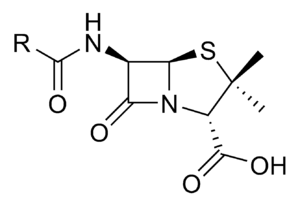
Un antibiotique est une substance naturelle ou synthétique qui détruit ou bloque la croissance des bactéries. Dans le premier cas, on parle d'antibiotique bactéricide et dans le second cas d'antibiotique bactériostatique. Lorsque la substance est utilisée de manière externe pour tuer la bactérie par contact, on ne parle pas d'antibiotique mais d'antiseptique. S'il s'agit non pas d'une substance mais d'un virus, on parle de bactériophagique.
Les pénicillines sont des antibiotiques bêta-lactamines. La pénicilline est une toxine synthétisée par certaines espèces de moisissures du genre Penicillium et qui est inoffensive pour l'humain.